Khalid Ibrahim Khan

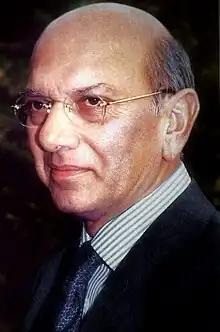

Sardar Khalid Ibrahim Khan (5 November 1948 – 4 November 2018) was a Kashmiri politician. He was a member of AJK legislative assembly and the President of Jammu Kashmir Peoples Party.